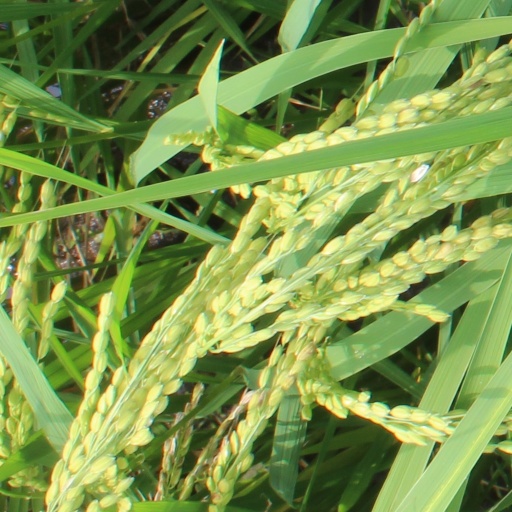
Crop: rice